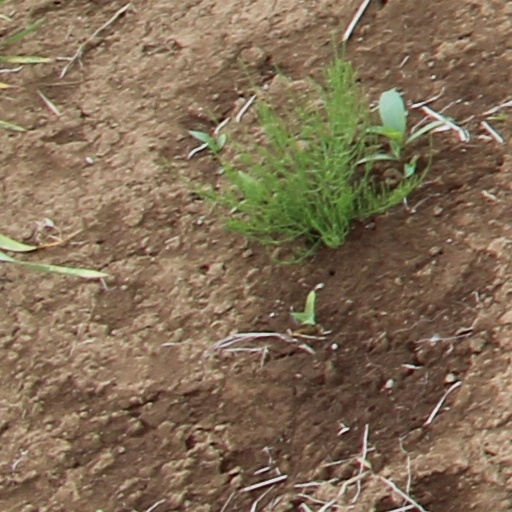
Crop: wheat